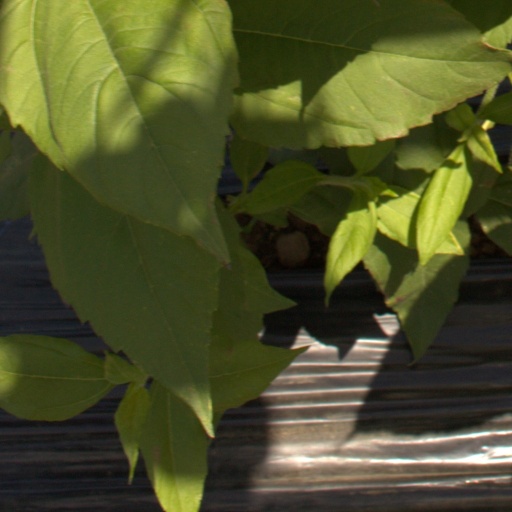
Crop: Jerusalem artichoke